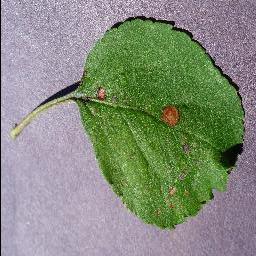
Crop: apple
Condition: black_rot